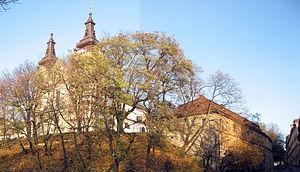
Les monastères d'Ukraine dépendent principalement des cinq églises qui coexistent en Ukraine :